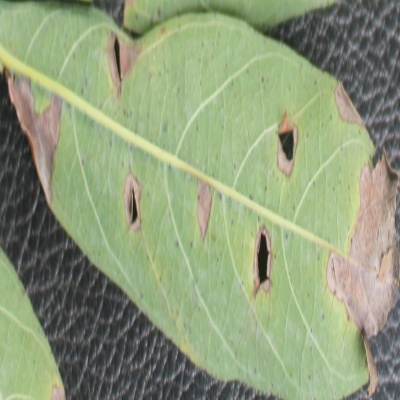
Crop: Cassava
Condition: brown spot